Shrewsbury Library

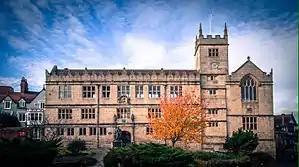
Front view of Shrewsbury Town Library

Shrewsbury Library is housed in a Grade I listed building situated on Castle Gates near Shrewsbury Castle. The site was the home of Shrewsbury School from 1550 until 1882. The buildings were handed over to the town in 1882 and a free library and museum were opened by the Corporation of Shrewsbury utilizing the building in 1885. The library was moved temporarily to Raven Meadows in 1976 while the site on Castle Gates underwent extensive restorations. The library was re-opened in 1983 by Princess Margaret.